Singaporean Hokkien

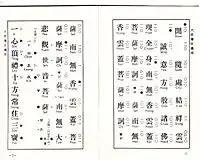
Extract from a Buddhist repentance sutra 「大悲懺法儀規」 (with Singapore-style Hokkien romanization) taken from a Buddhist temple in Singapore

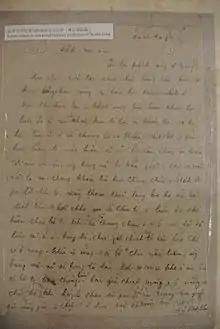
Provided by descendant of Tan Boon Hak, 陳文學, a cousin of Tan Kah Kee, who donated it to the Brownies for the exhibition

Hokklo Taoist priests are the largest group among Taoist clergy community in Singapore, they had always conduct their religious services in Hokkien and still continue to do so. Most Tangki or Chinese mediums from Hokkien temples also communicate in Hokkien during spiritual consultation. Some of the Chinese Buddhist temples in Singapore continue to recite the Buddhist scriptures in Hokkien during their daily worship services. The scriptures contain Singapore-style Hokkien romanization are available to assist during the scriptural recitation. There are also Hokkien Buddhist sermons CDs made available and distribute among Hokkien communities in Singapore and overseas. Some of the Chinese Christian churches in Singapore also have services conducted in Singaporean Hokkien.